Charles Théodore Colet

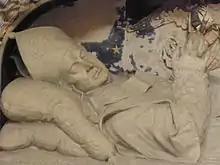
Tours Cathédrale Saint-Gatien Monument commémoratif de Mgr Colet

Archbishop Colet died in Tours on 27 November 1883. His funeral was held at the cathedral with Joseph-Hippolyte Guibert, Cardinal Archbishop of Paris presiding. Colet's tomb in the cathedral.